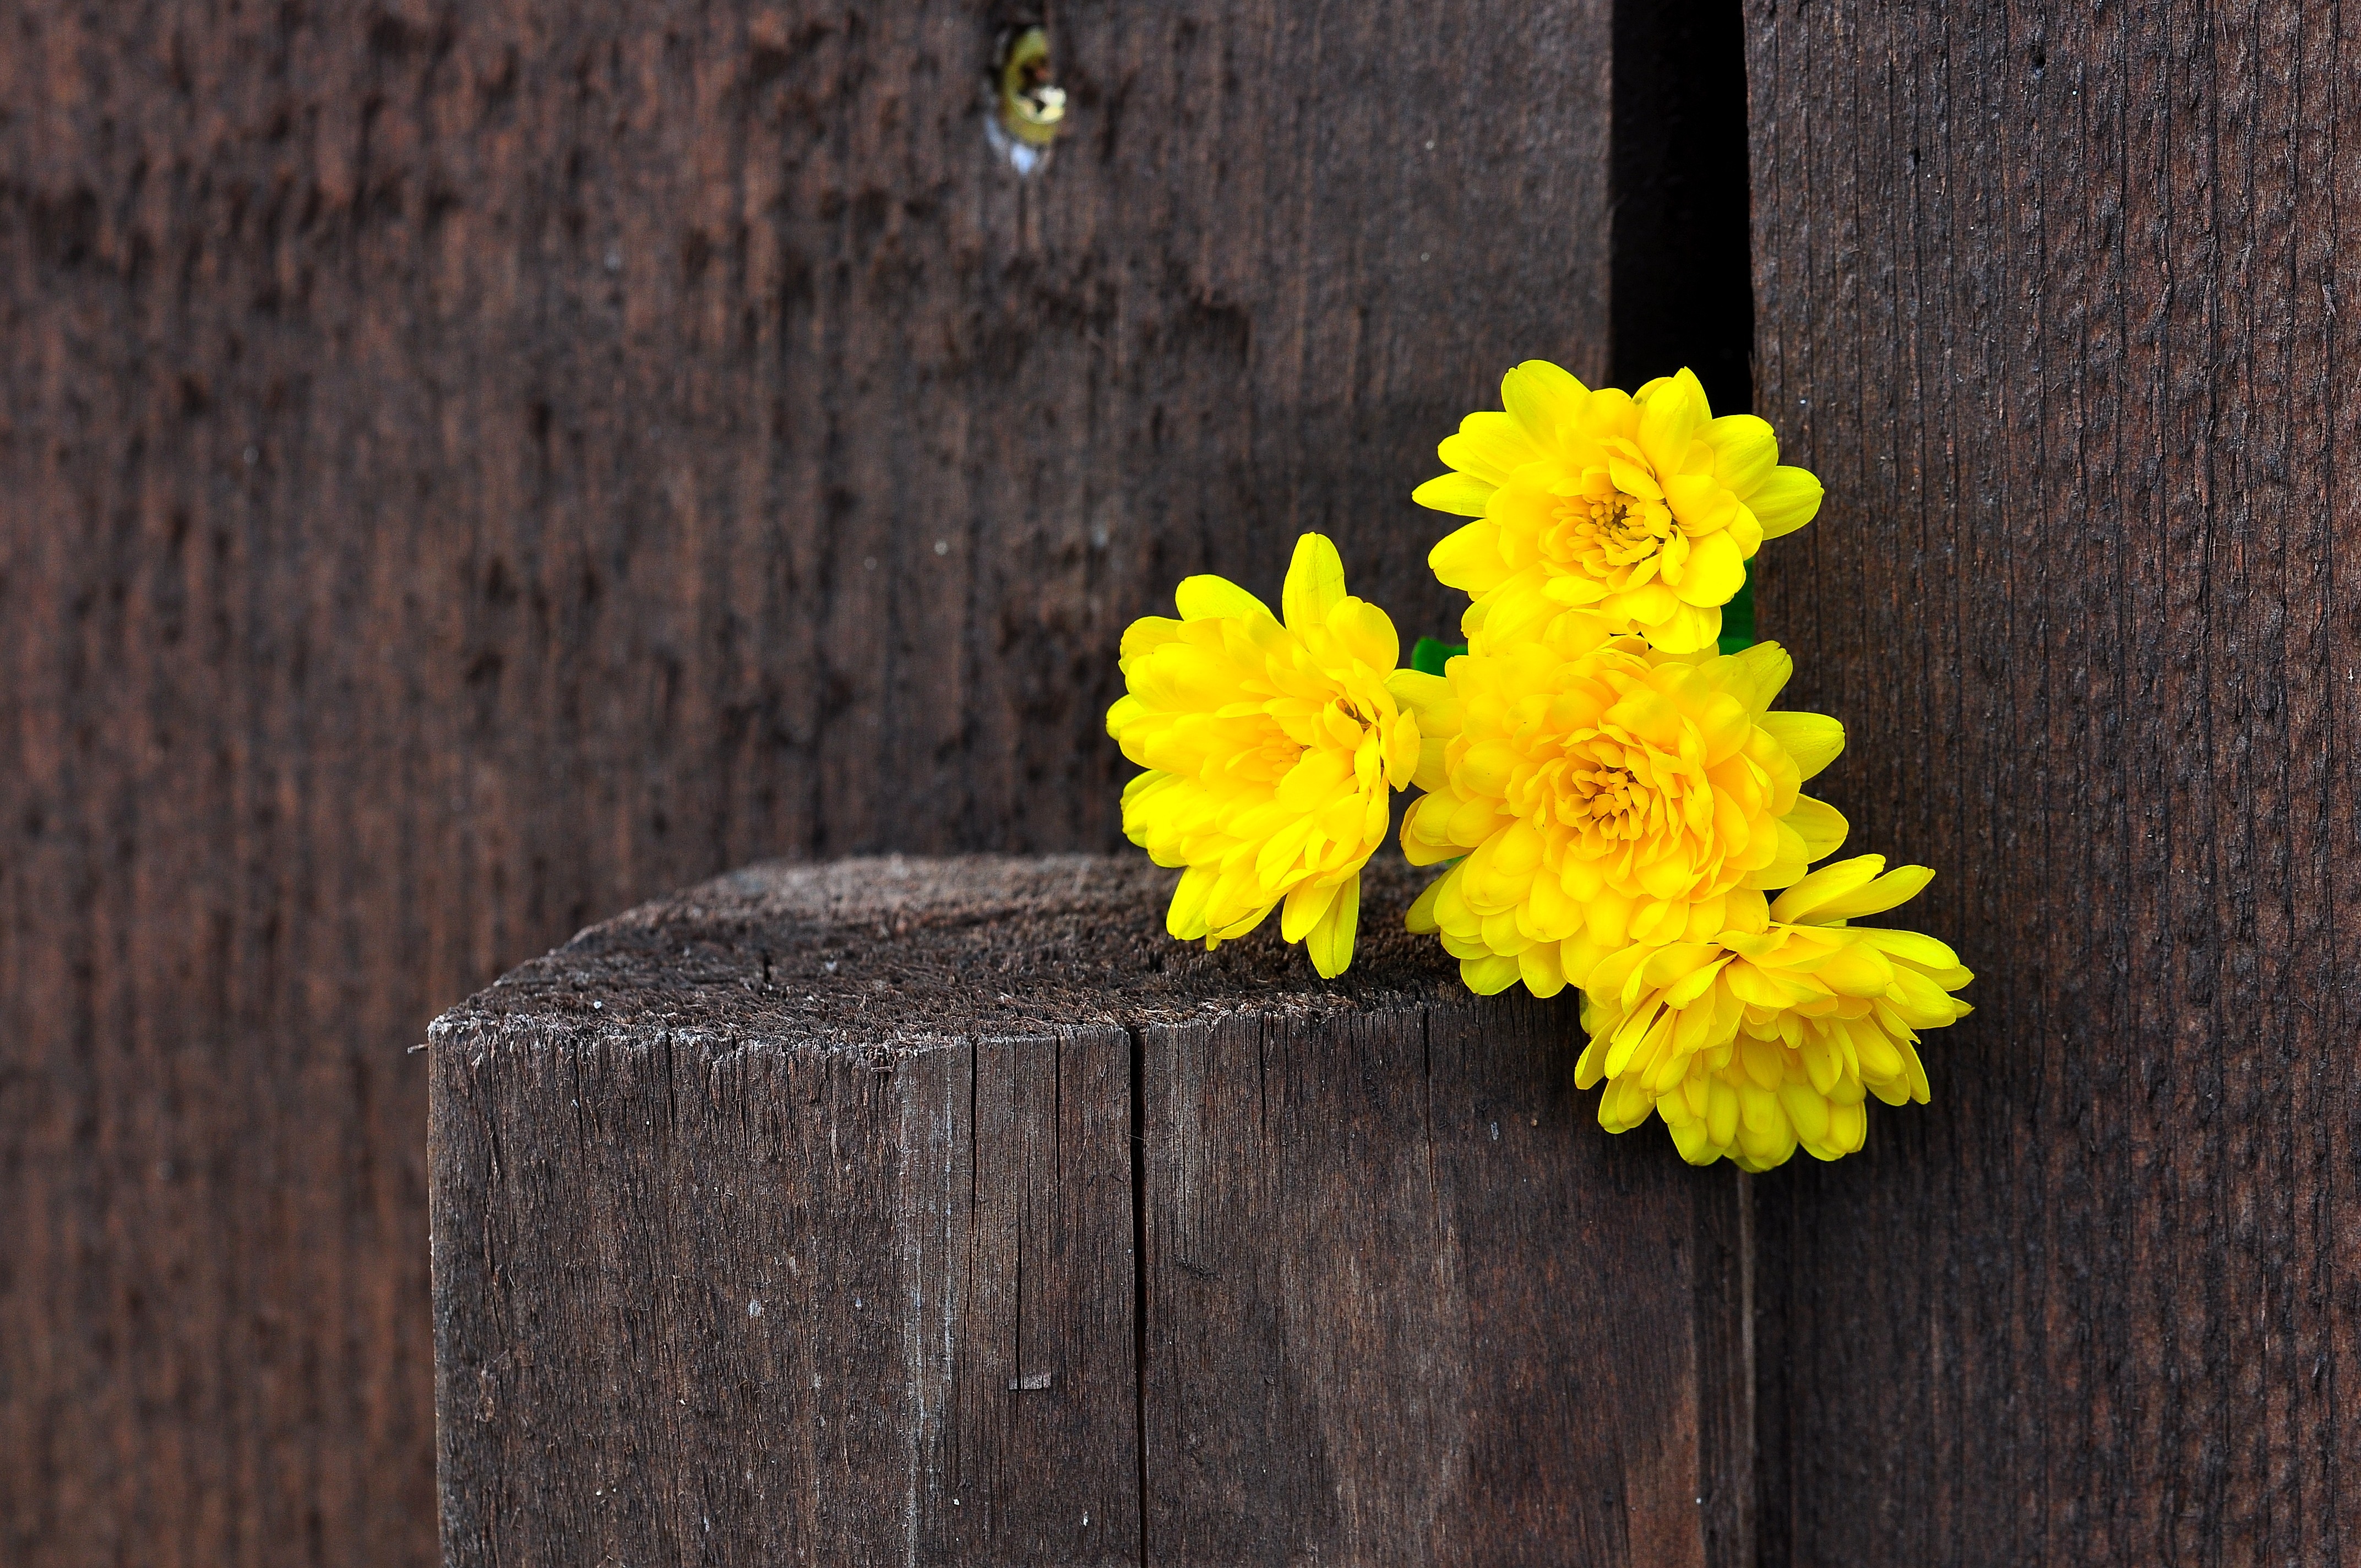
fence, plant, wood, leaf, flower, spring, green, macro, brown, yellow, flora, flowers, background, macro photography, chrysanthemums